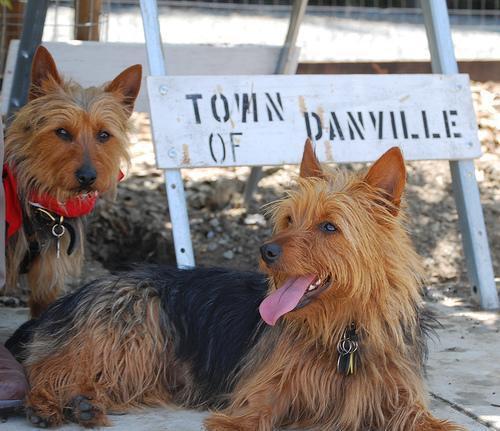
Australian_terrier